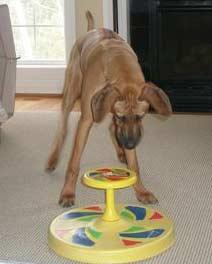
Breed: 230-n000080-Rhodesian_ridgeback